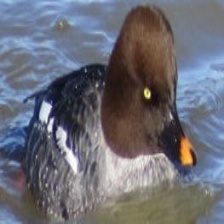
Species: BARROWS GOLDENEYE
Scientific name: BUCEPHALA ISLANDICA
ImageNet parent category: drake